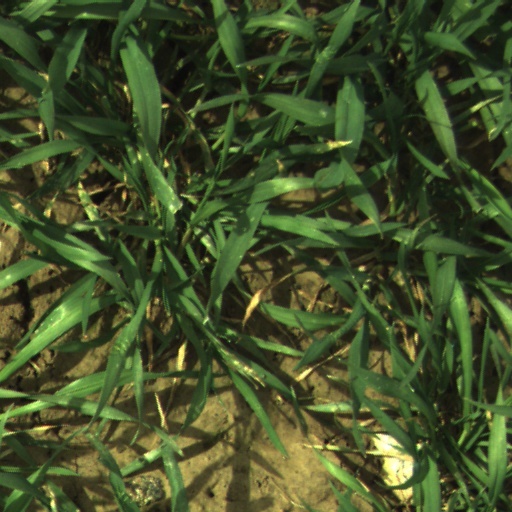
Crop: wheat